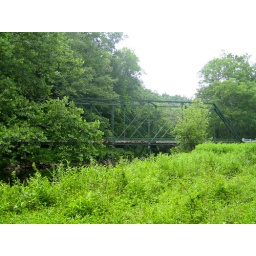
A bridge built in the late 1800s allows cars to cross over Gunpowder Falls River.